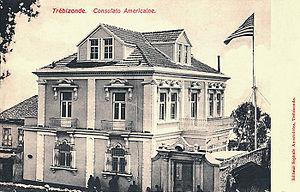
L'ancien Consulat américain à Trébizonde [Trabzon, Turquie].